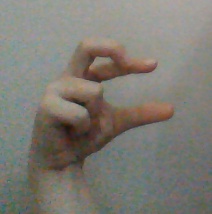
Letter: thal